Positive pressure personnel suit

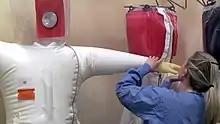
Regular inspection of PPPS to locate any punctures or leaks

Fresh, filtered air is usually delivered inside a PPPS through overhead tubing. In addition to the physical barrier provided, the positive pressurization offers additional protection in the event of exposure through a defect or puncture in the suit, for if the suit's integrity is compromised, air will be forced out instead of being sucked in. Extensive training with the PPPS is required to safely pursue research in a PPPS within a biosafety facility.